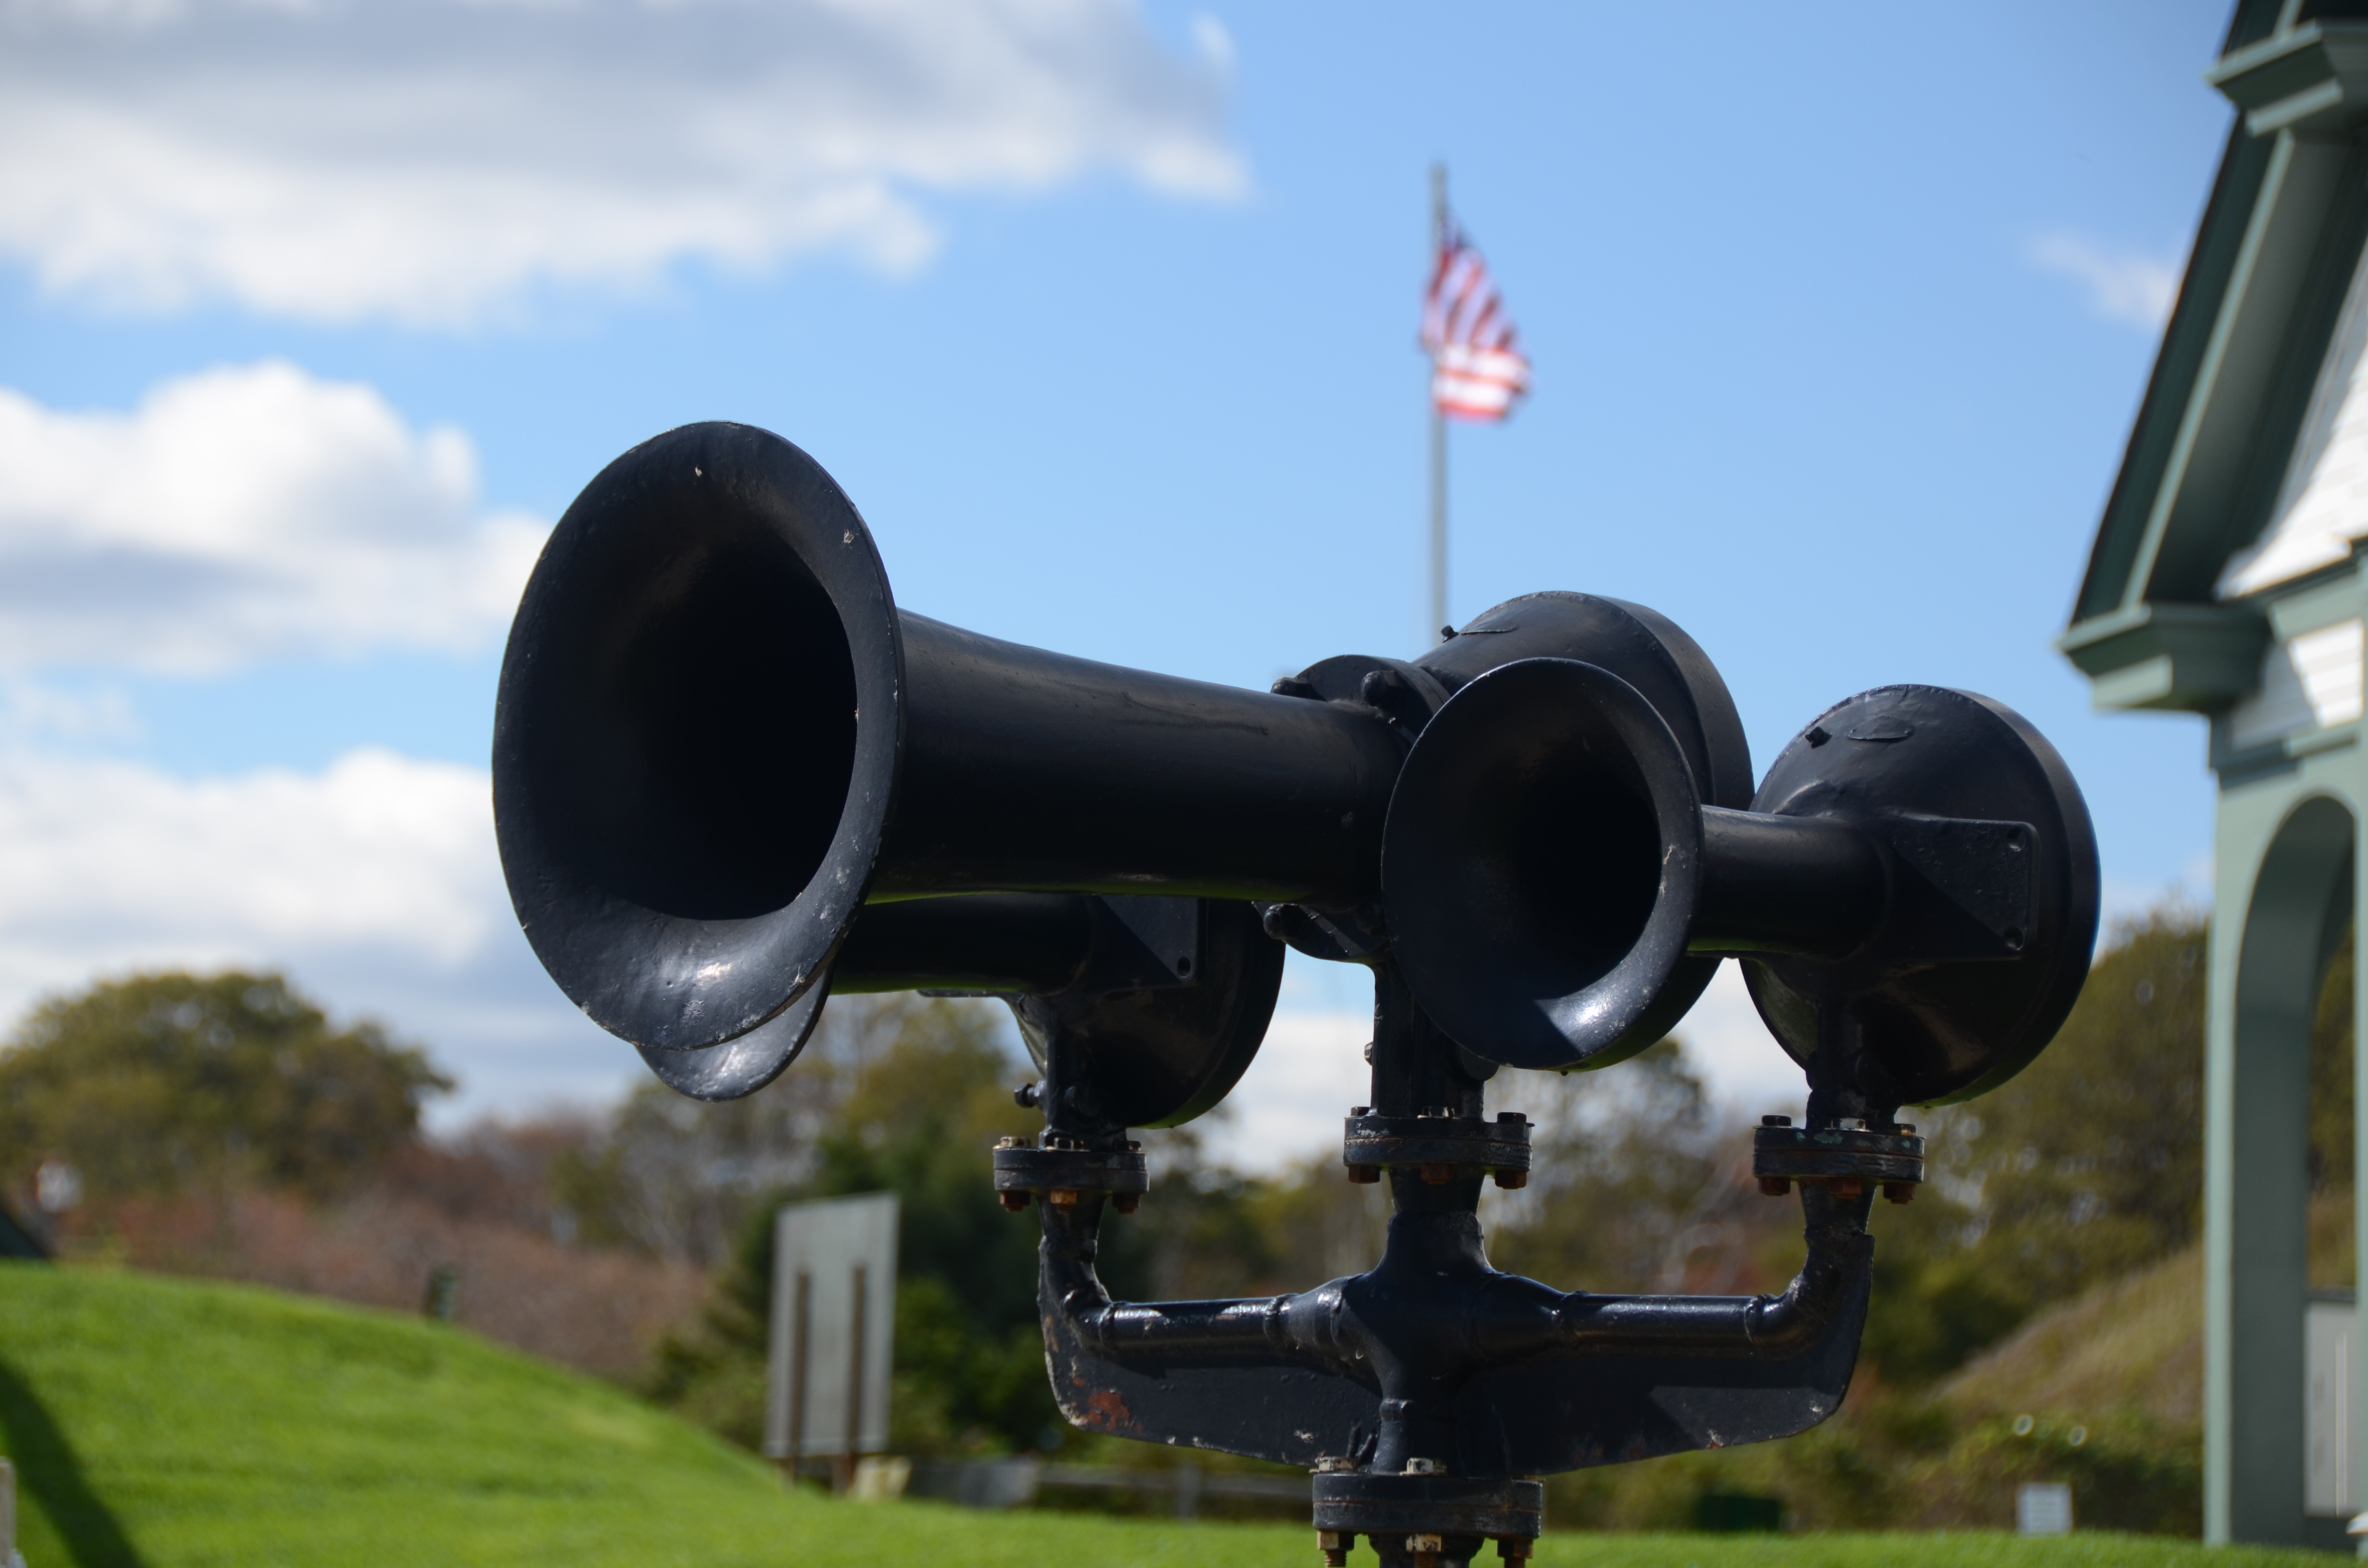
coast, ocean, lighthouse, fog, wheel, shore, ship, tool, airplane, aircraft, military, seaside, vehicle, aviation, instrument, flight, weather, storm, landmark, navigate, help, ships, danger, sound, navigation, cannon, warning, preserve, maritime, protect, guide, loud, aide, flounder, air force, jet aircraft, assist, military aircraft, atmosphere of earth, aircraft engine, fog horn